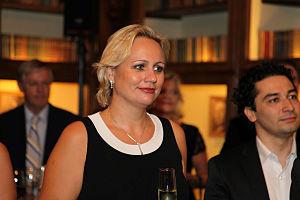
Anja Kampe est une cantatrice soprano italienne d'origine allemande.